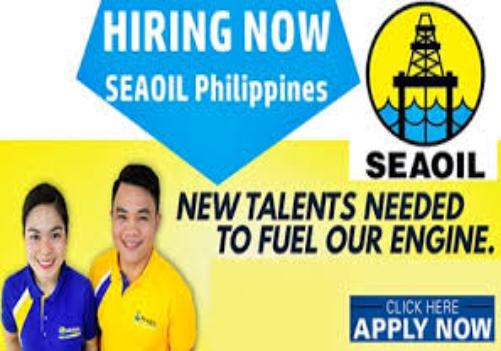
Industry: Transportation